Ford Taurus (first generation)

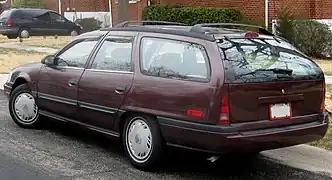
First-generation Mercury Sable wagon

A prototype convertible Sable was displayed at the 1988 North American International Auto Show, featuring a custom two-door body with a power folding top that was built off a production sedan chassis. It never reached production, and the convertible prototype was sold on eBay in 2006.